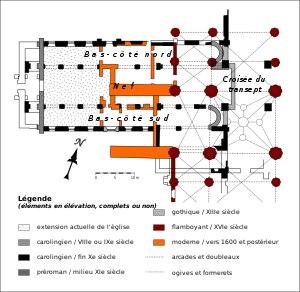
L'église Notre-Dame-de-la-Basse-Œuvre de Beauvais est une église catholique paroissiale située au pied de la cathédrale Saint-Pierre de Beauvais. Elle représente la partie antérieure de la précédente cathédrale de Beauvais, qui a été édifiée à la fin du Xᵉ siècle dans le style carolingien. Son petit appareil cubique s'explique par le réemploi de pierres provenant de bâtiments détruits pendant le saccage de Beauvais au IIIᵉ siècle. Après deux incendies, la façade est rebâtie au milieu du XIᵉ siècle, et annonce déjà le style roman à venir. Les dimensions exceptionnelles du transept de la cathédrale Saint-Pierre, appelée la Haute-Œuvre ou Nouvelle-Œuvre à l'époque de sa construction, font apparaître la Basse-Œuvre comme un édifice très modeste, mais avec une hauteur intérieure de 19 m et une longueur de 65 m, c'était une église considérable au milieu du Moyen Âge. Elle a été rognée à trois reprises. Au début du XIIIᵉ siècle, l'incendie du chœur motive le lancement du chantier de la cathédrale gothique vers 1225, et un mur de clôture est établie entre les piles occidentales du transept.